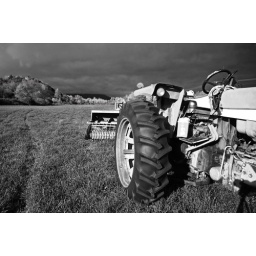
Back in my 1920's mode - rural black and white farmland